The Heir of the Ages

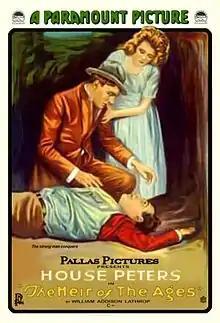
Theatrical release poster

The Heir of the Ages is a 1917 American drama silent film directed by Edward LeSaint and written by William Addison Lathrop. The film stars House Peters, Sr., Eugene Pallette, Nina Byron, John Burton, Henry A. Barrows and Adele Farrington. The film was released on June 21, 1917, by Paramount Pictures.